The Lost Paradise (1917 film)

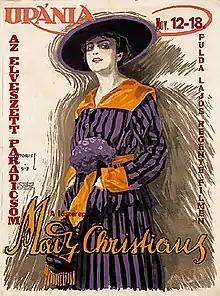
Hungarian poster for the film

The Lost Paradise (German: Das verlorene Paradies) is a 1917 German silent drama film directed by Alfred Halm and starring Mady Christians, Erich Kaiser-Titz and Bruno Kastner.